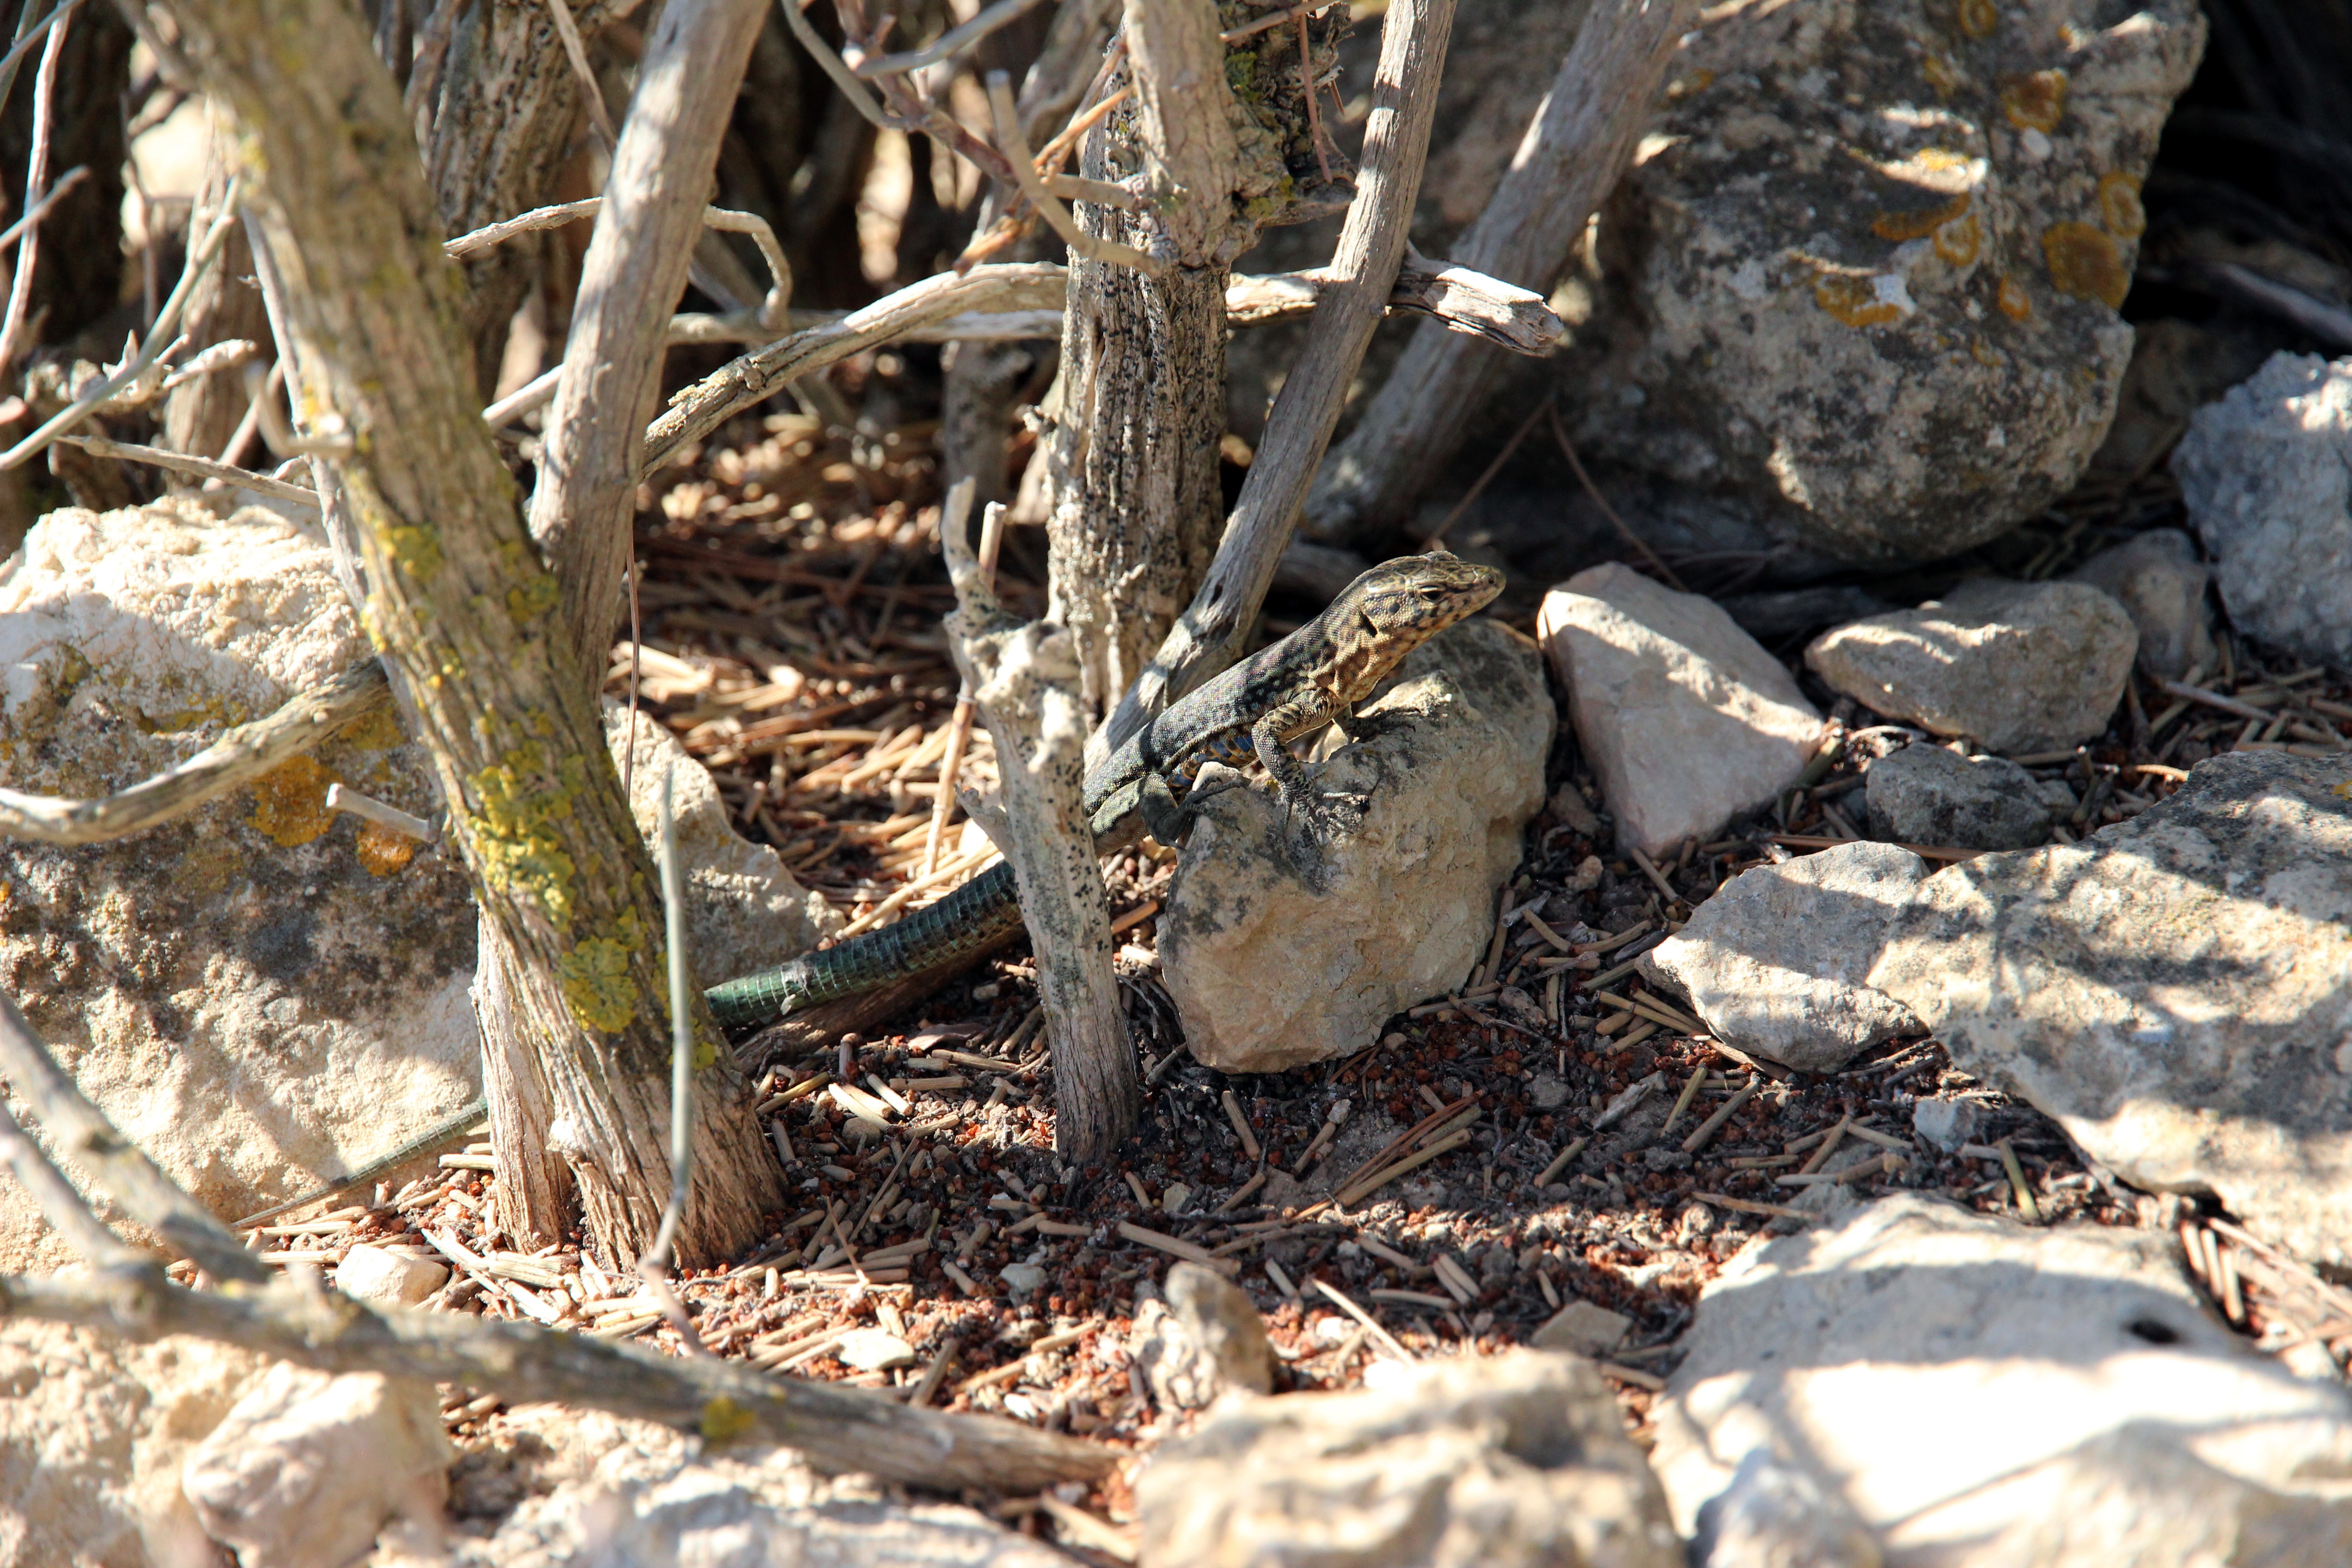
nature, wood, animal, wildlife, soil, reptile, fauna, lizard, gecko